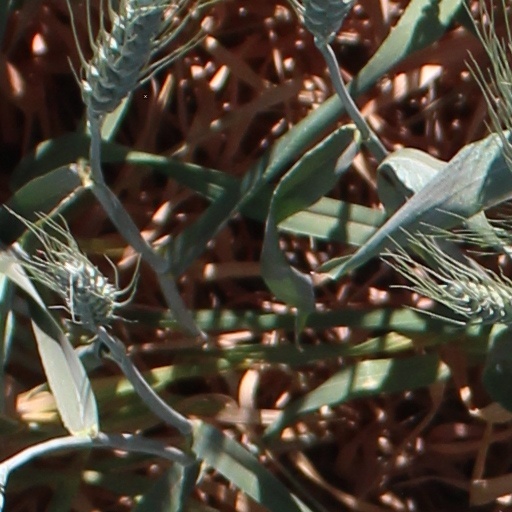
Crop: wheat